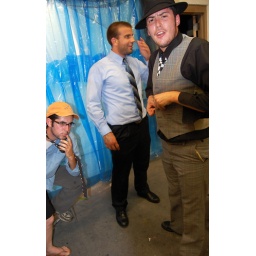
contemplative man in yellow hat. a sexy native american. + freak dancin' hat wearin' lady killin' ray.